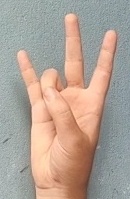
ASL sign: 7